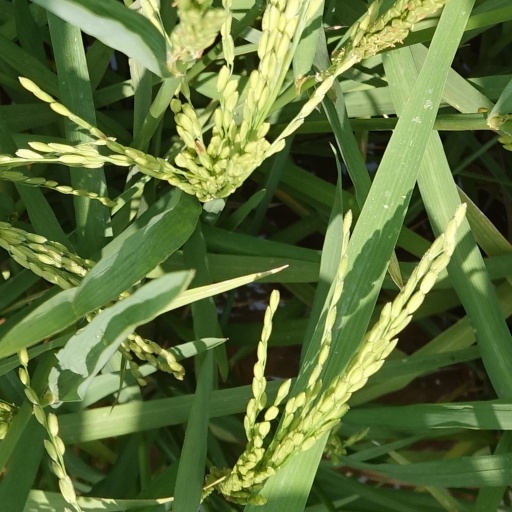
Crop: rice